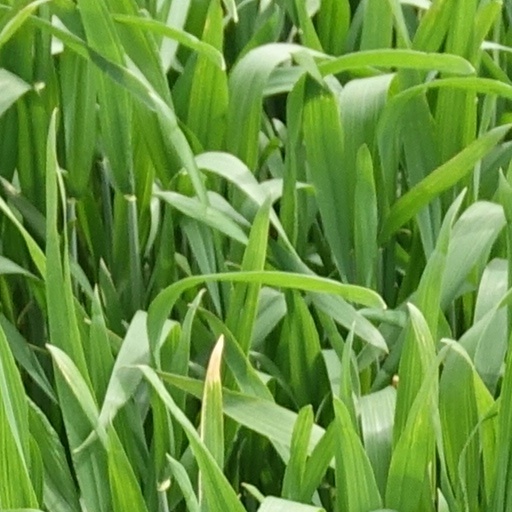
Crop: wheat